Vazhappally Maha Siva Temple

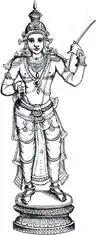
Cheraman Perumal

Rajasekhara Varman (820-844 CE) was the second emperor of the Kulasekhara series. His story is recounted in the Chekkizhar Periyapuranam. It is believed that during his tenure, the steps were taken to renovate the Vazhappally temple. Rajasekhara Varma is said to have been the contemporary of Adi Shankaracharya, as he is mentioned in the Adi Shankaracharya and Shankaracharya victory of Madhavacharya. The oldest inscription received from Kerala is the Vazhappally inscription by Rajasekhara Varman (Cheraman Perumal) of Chera dynasty.